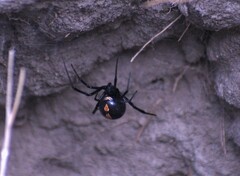
Species: Lactrodectus_hesperus